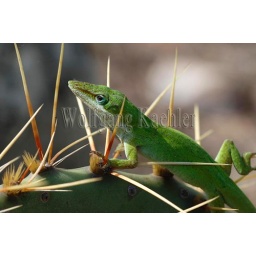
Usa, texas, hill country near hunt, green anole on prickly pear cactus